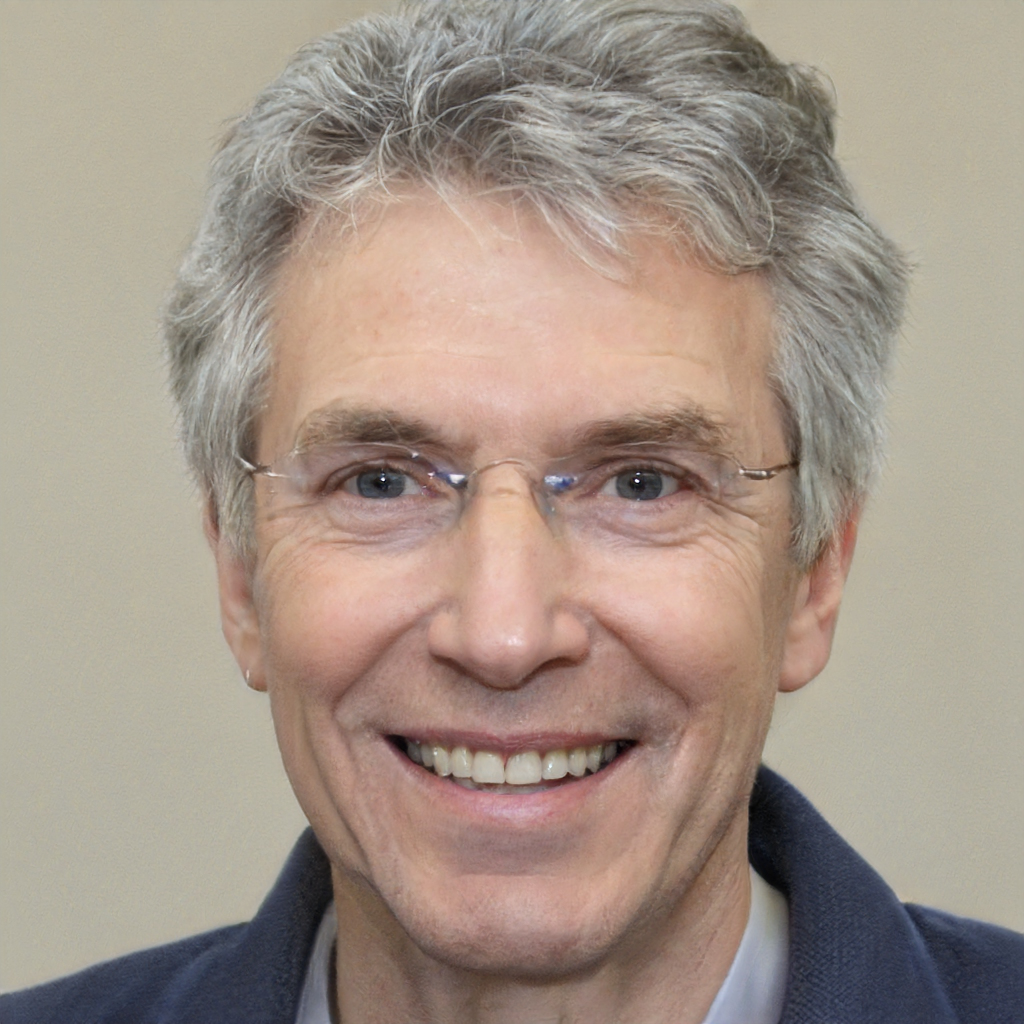
Label: Colored